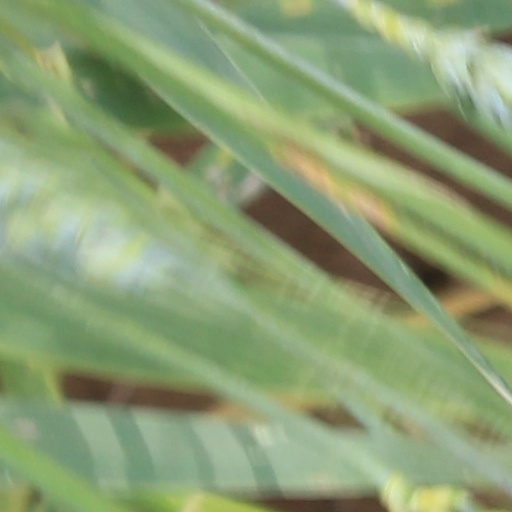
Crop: wheat